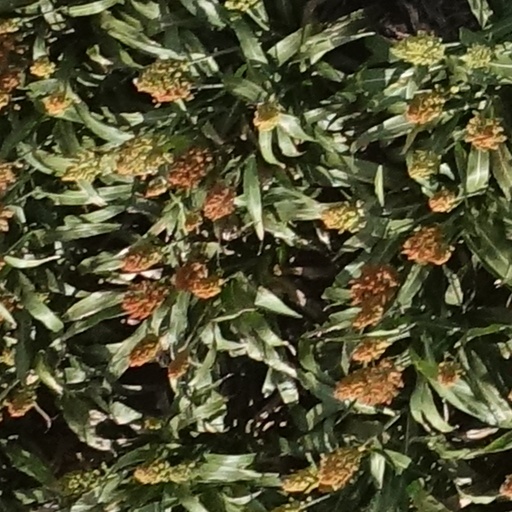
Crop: sorghum